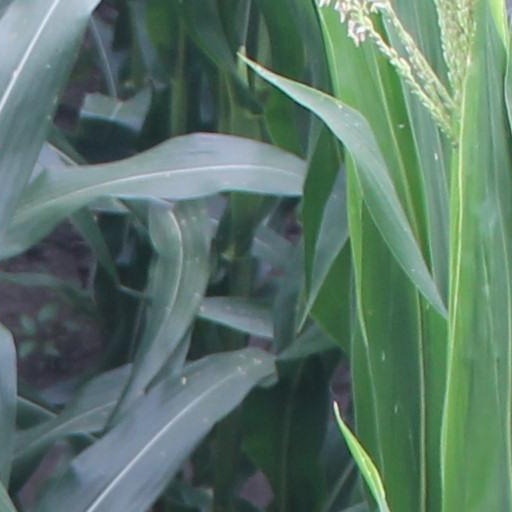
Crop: maize; corn